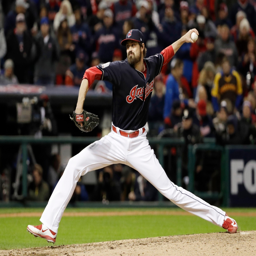
baseball player throws during the seventh inning of broadcast genre .